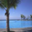
Label: palm_tree